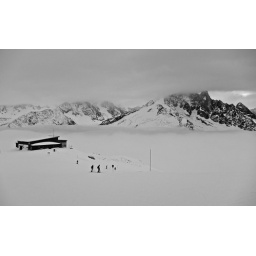
The clouds were just below the top of the mountain, causing complete white out going down the slopes.